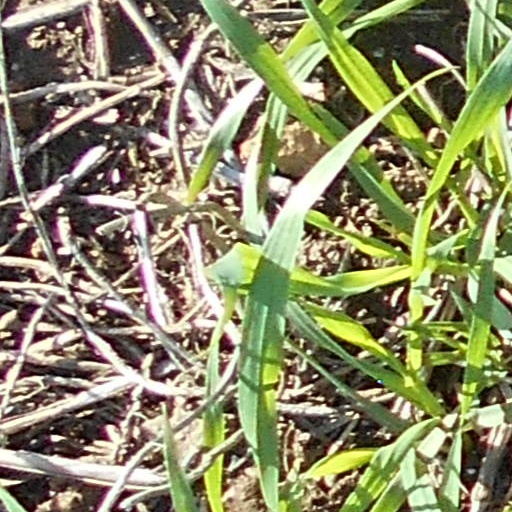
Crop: wheat